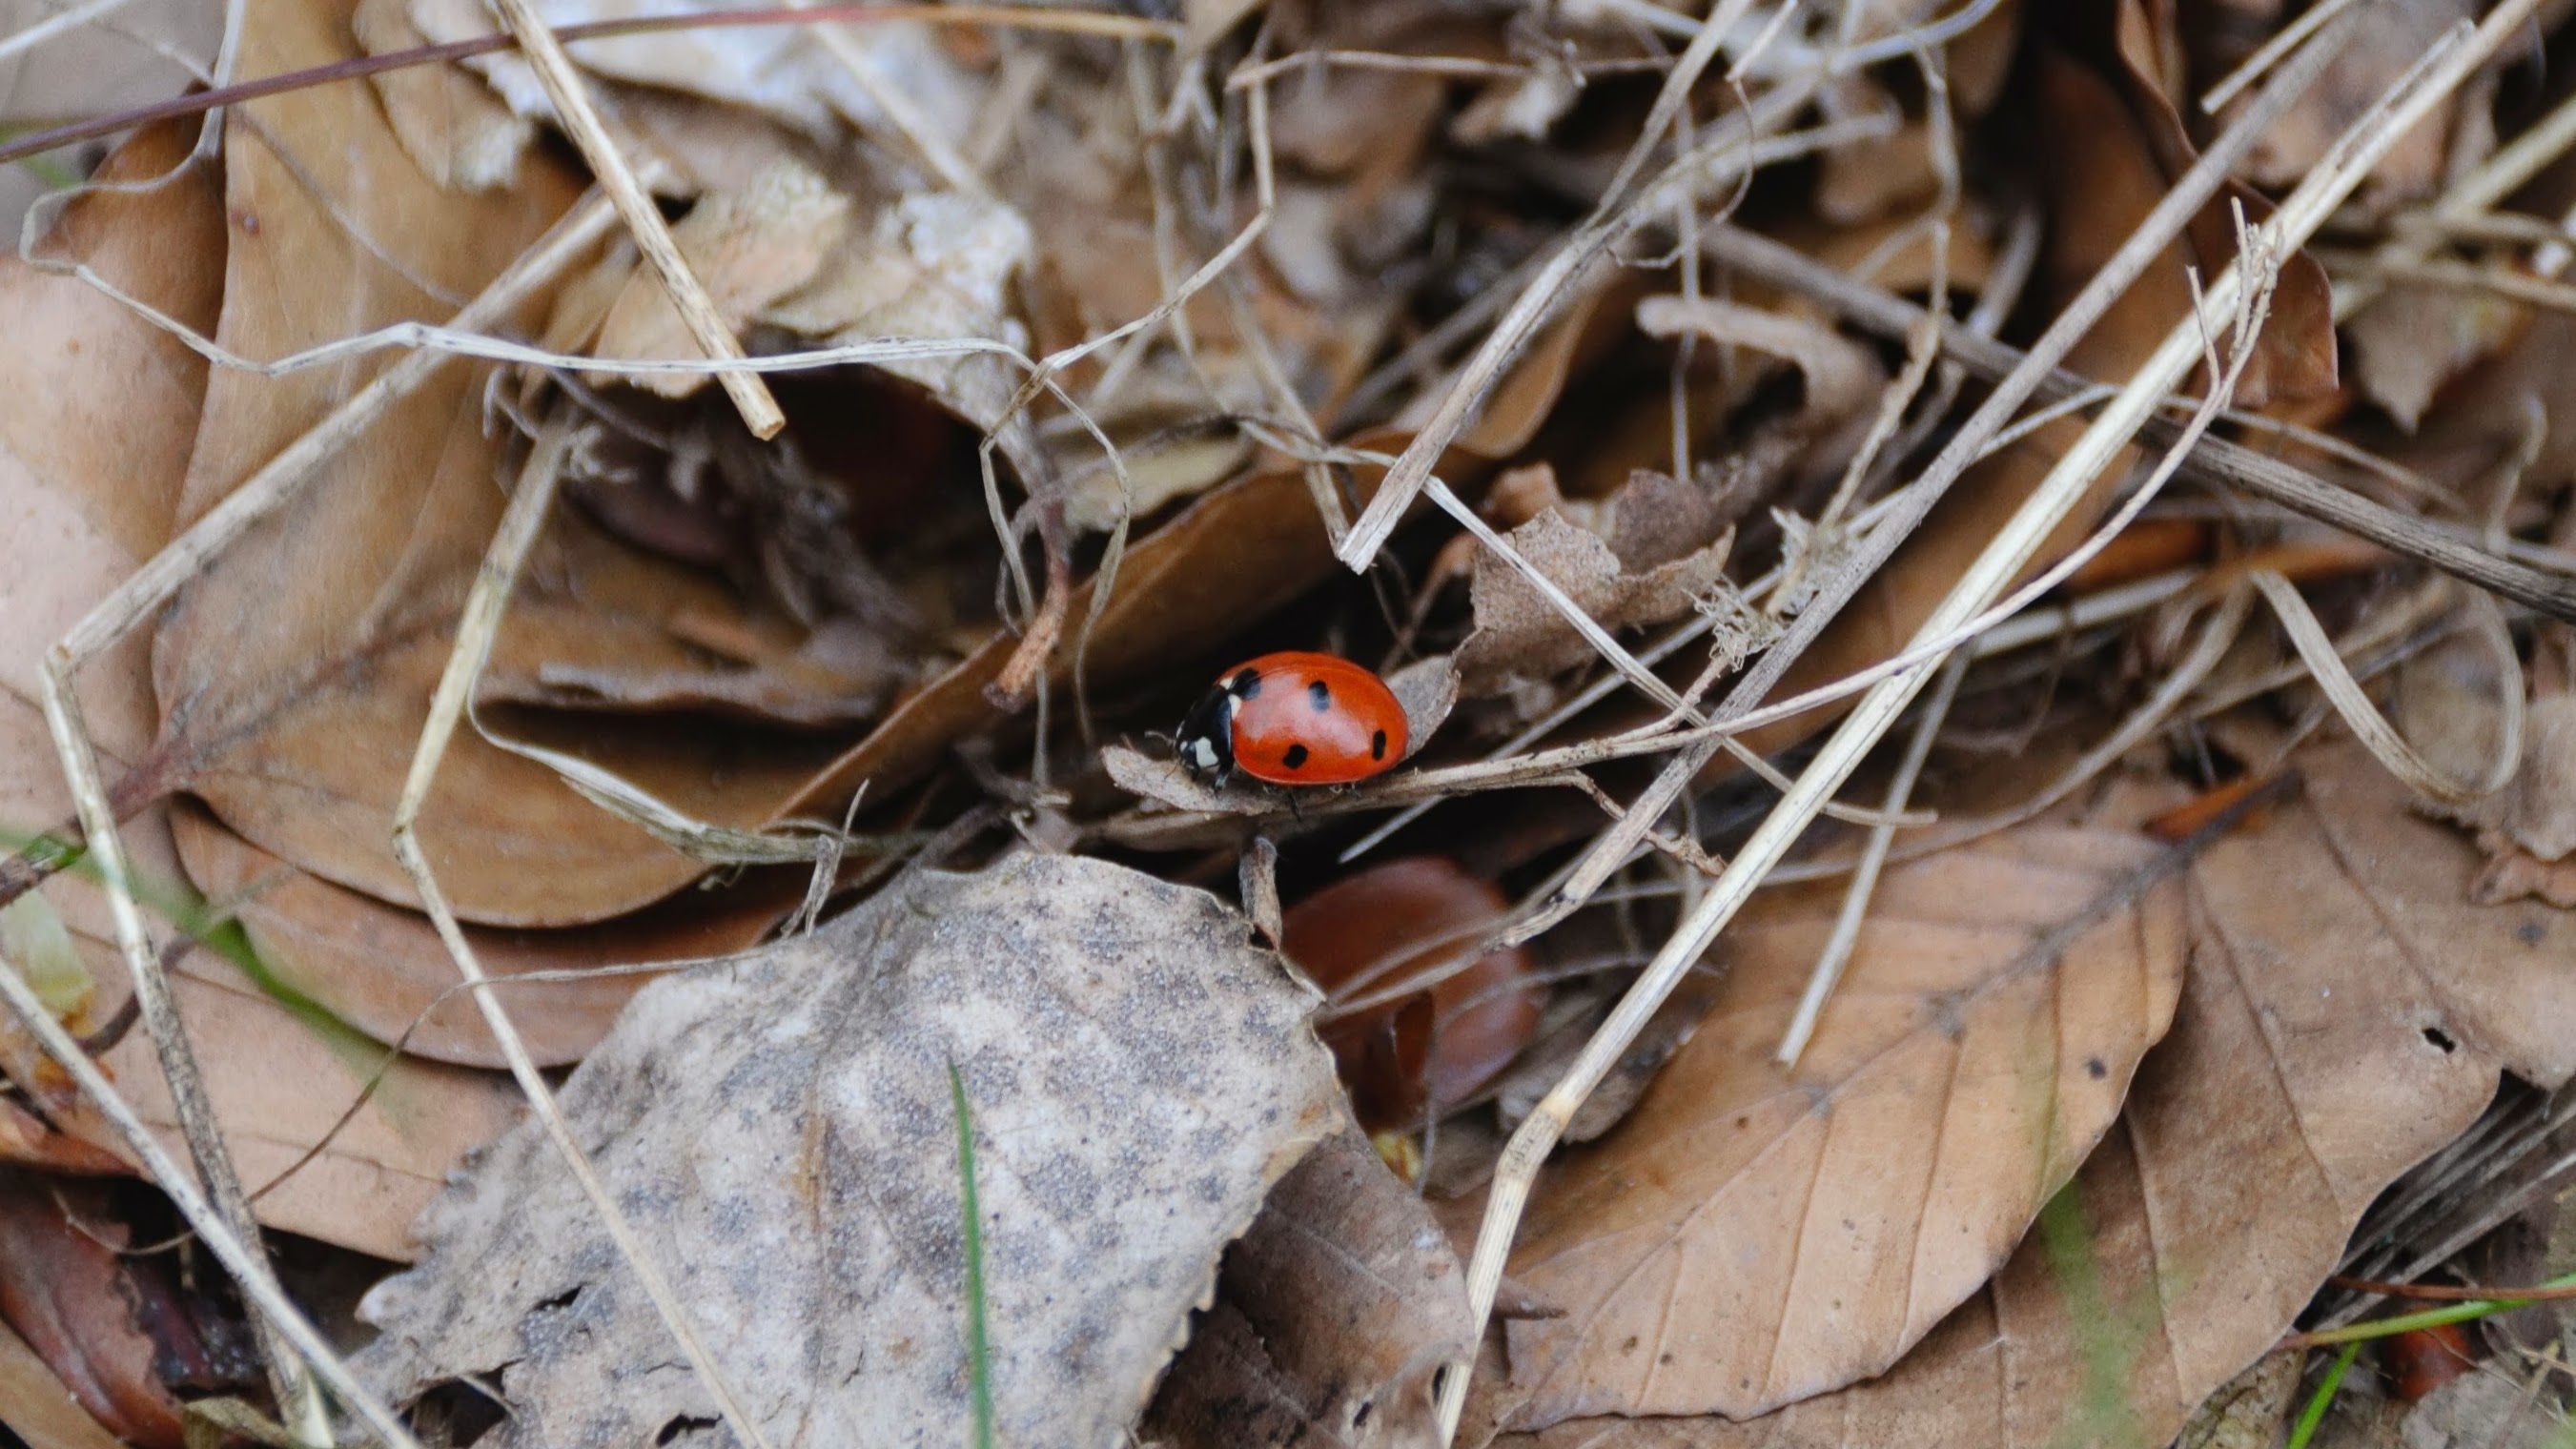
nature, branch, leaf, wildlife, insect, macro, autumn, ladybug, closeup, close, fauna, leaves, animals, nest, beetle, macro photo, siebenpunkt ladybird, old world flycatcher, perching bird